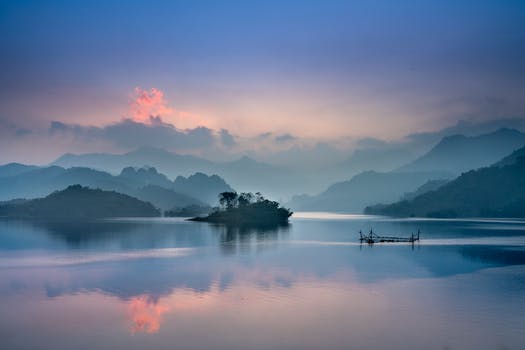
Label: No Watermark